Western Australian Government Railways

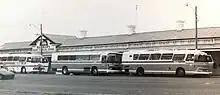
Road coaches outside Bunbury station

Although some passenger trains were bestowed nicknames, it was not until "The Westland" was launched in 1938, that a service was officially named. Further trains were named in the 1960s in an effort to increase the prestige of rail travel.